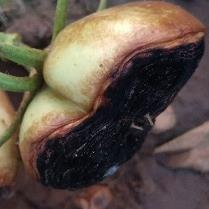
Crop: Tomato
Condition: blossom-end-rot-d